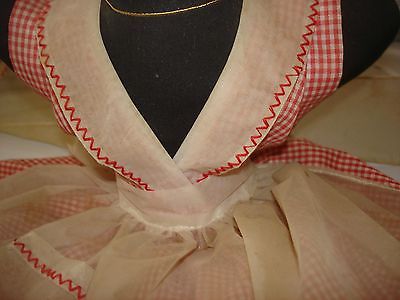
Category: toaster